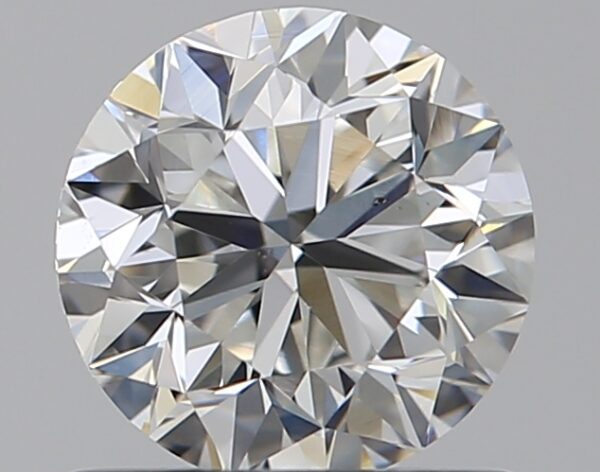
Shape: round
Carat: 0.8
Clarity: VS2
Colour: F
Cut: VG
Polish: EX
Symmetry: VG
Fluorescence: N
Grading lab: GIA
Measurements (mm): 5.76 x 5.81 x 3.76